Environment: real
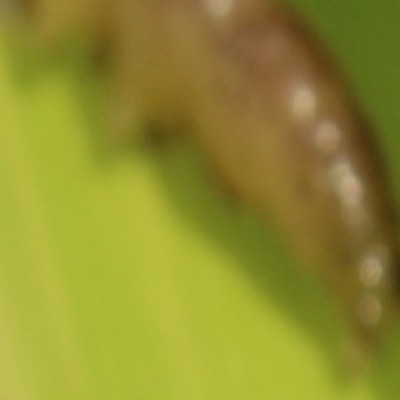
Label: fall_armyworm